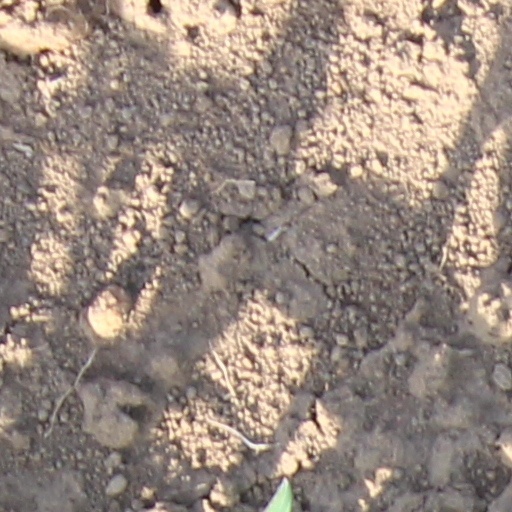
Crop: wheat